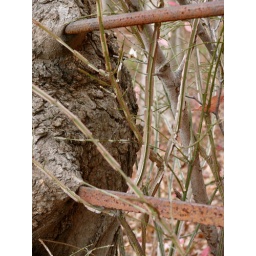
a large tree trunk grew around this fence